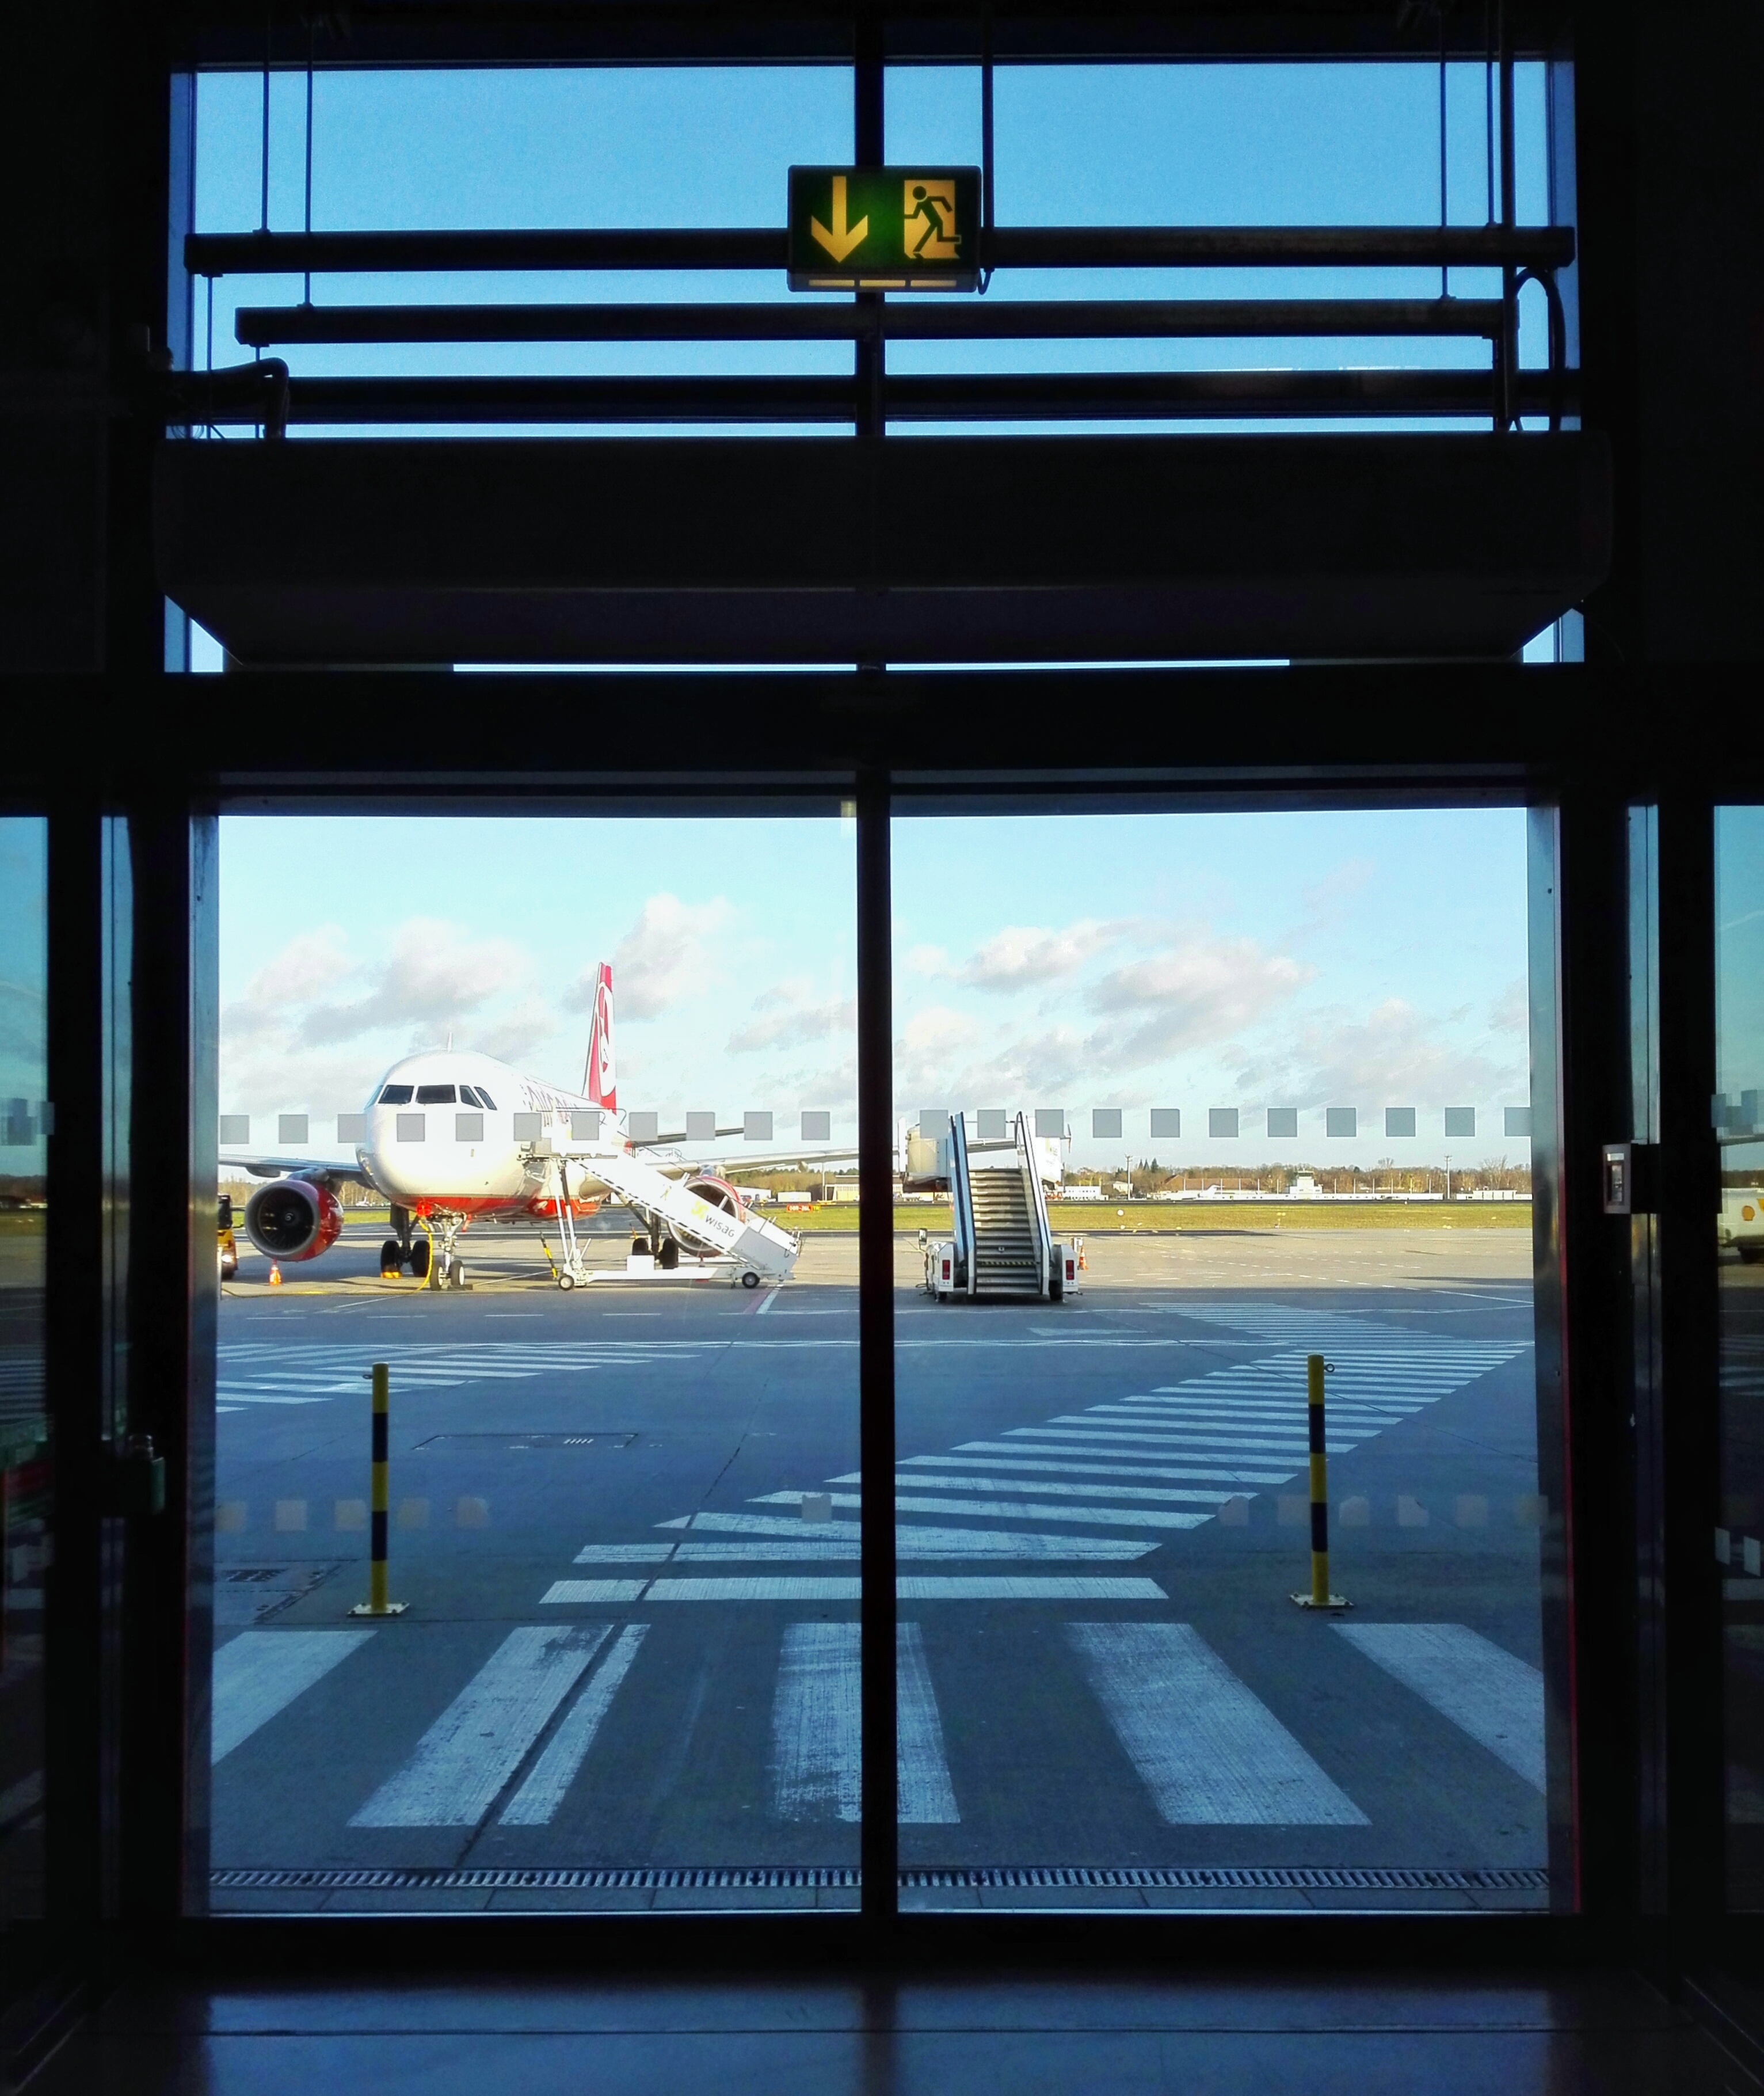
smartphone, mobile, architecture, window, glass, airport, reflection, facade, lighting, interior design, design, mobilephone, huawei, huaweip7l17, window covering